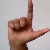
The image shows a hand gesture representing the letter 'L' in Indian Sign Language.